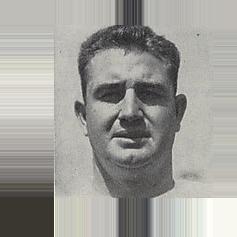
Age: 29